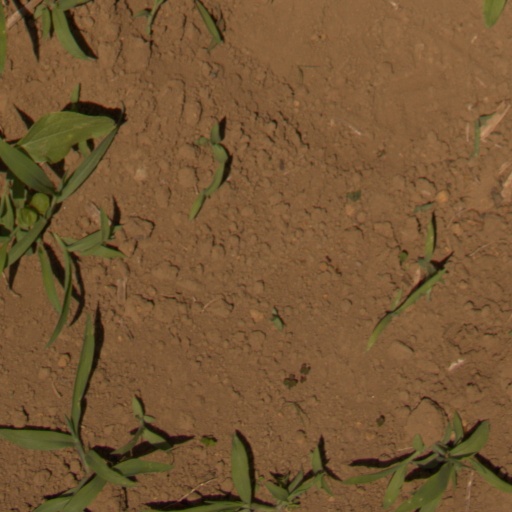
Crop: Jerusalem artichoke